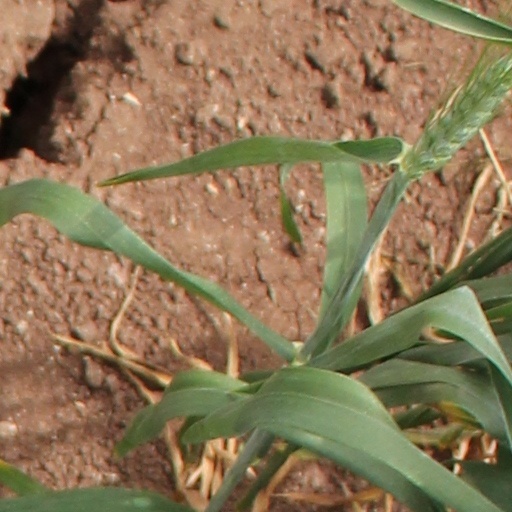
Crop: wheat